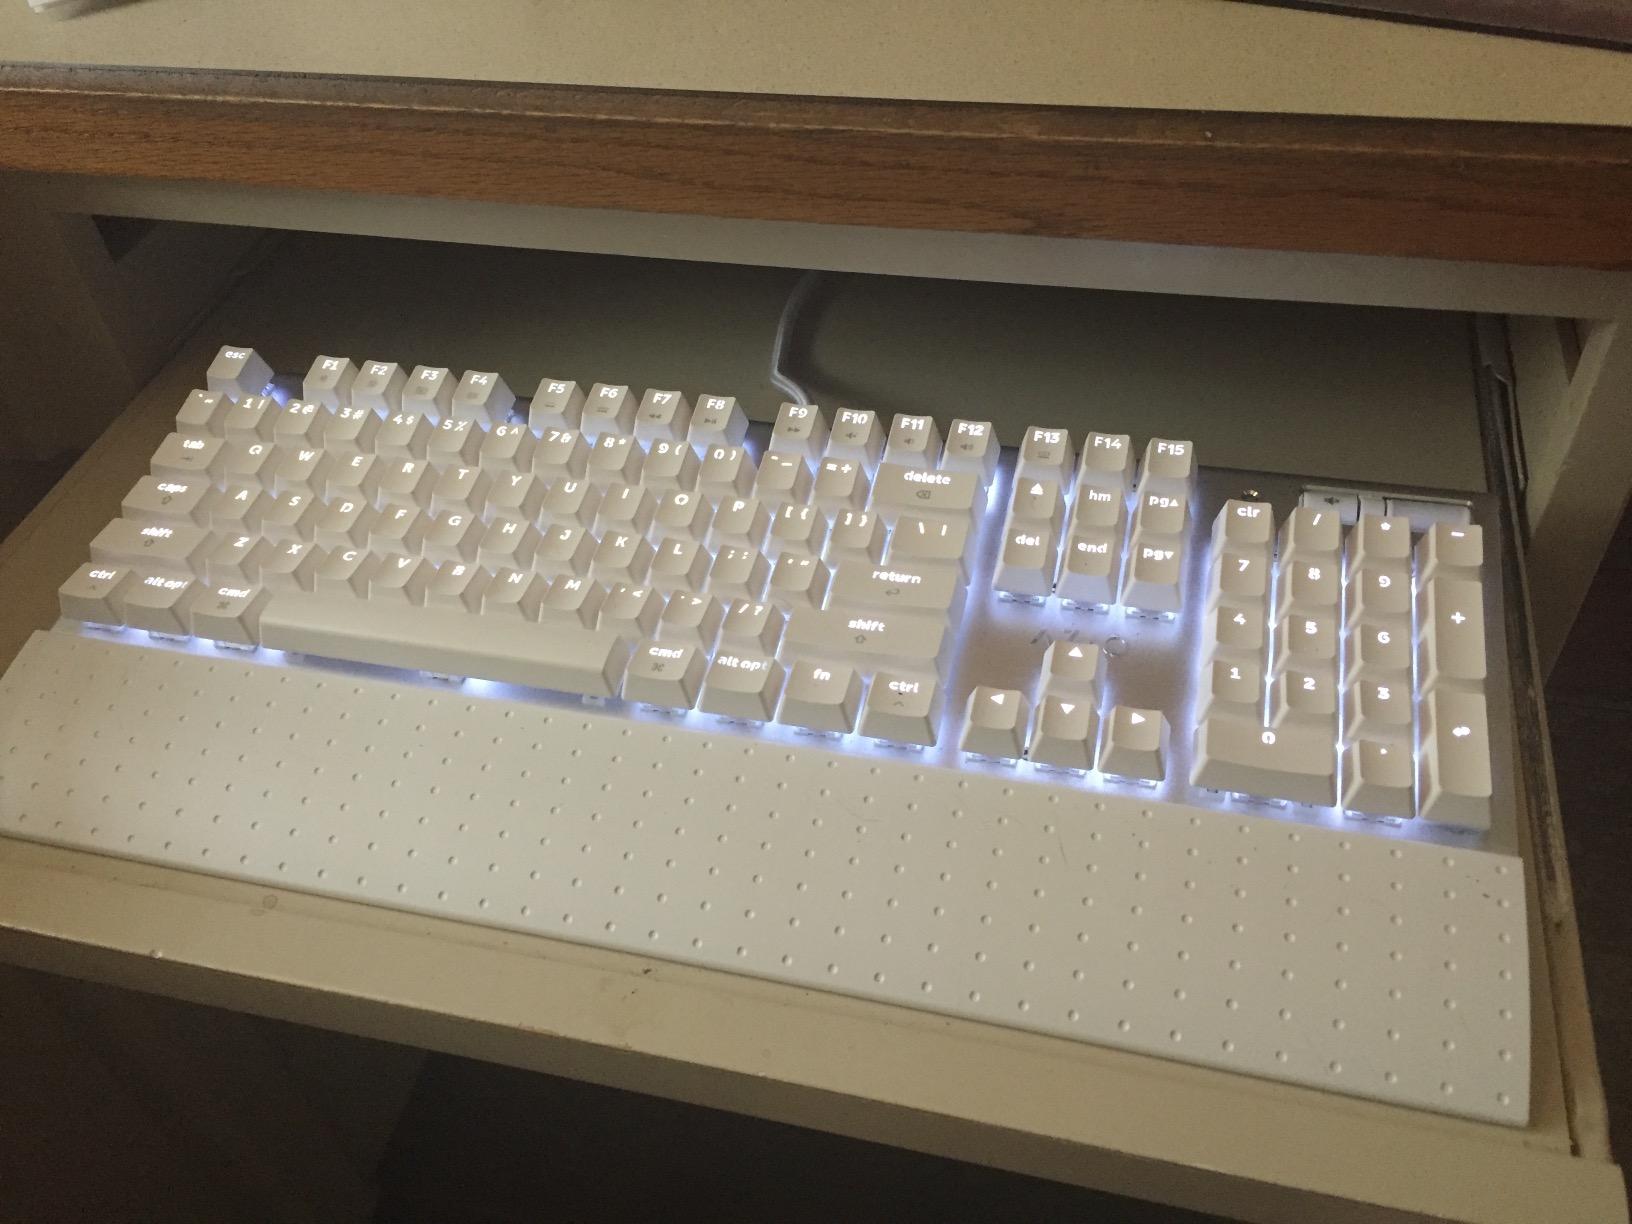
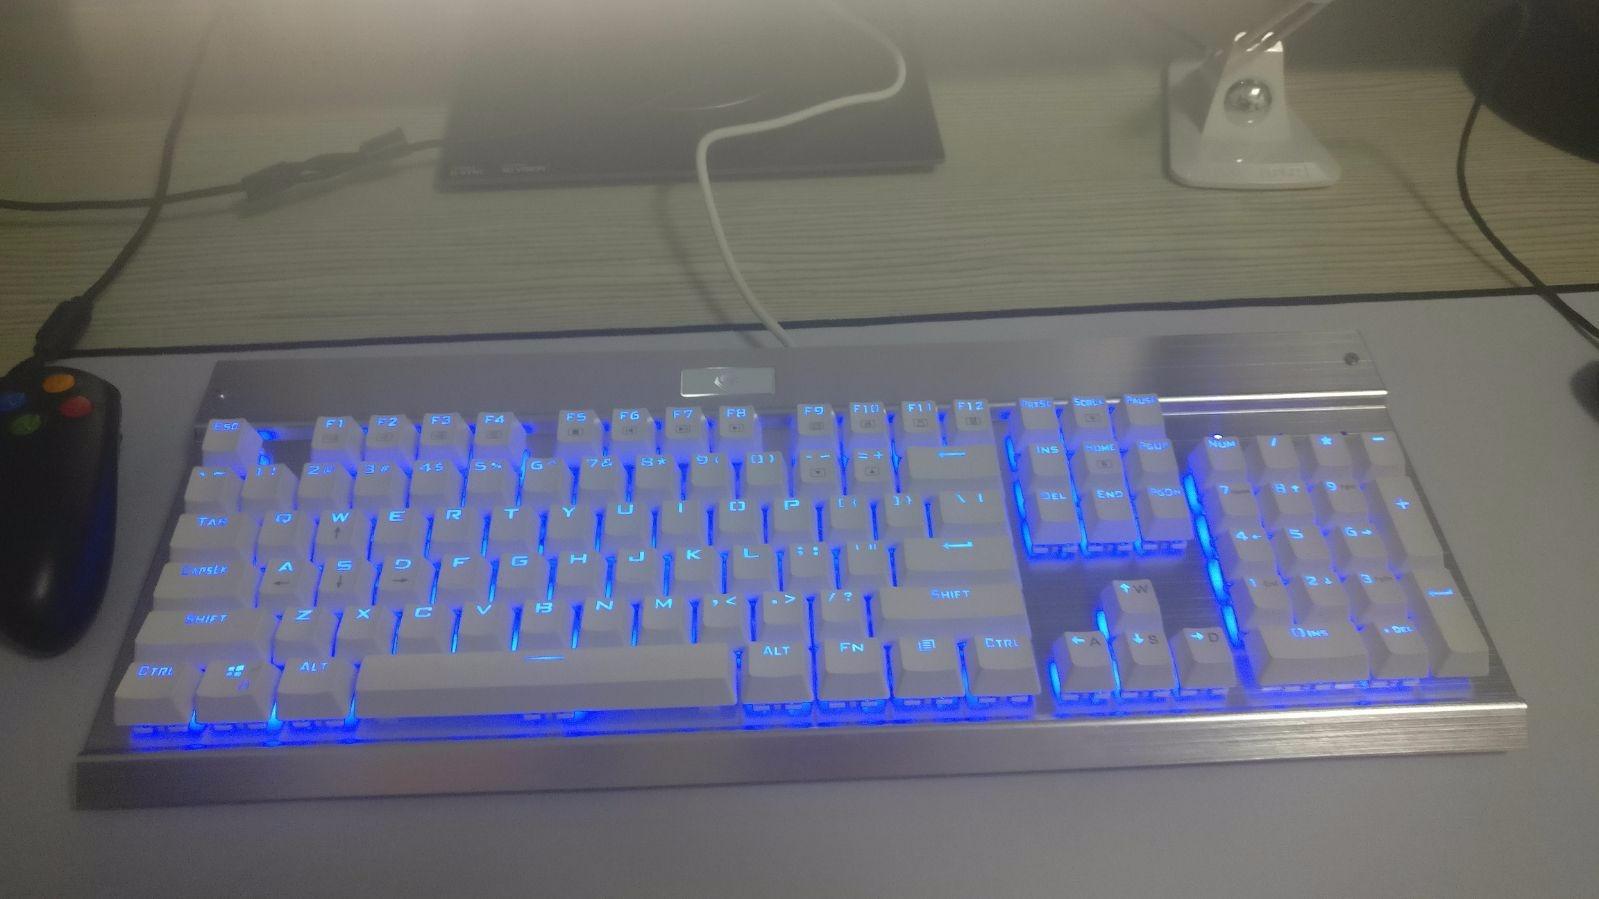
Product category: keyboard
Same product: no